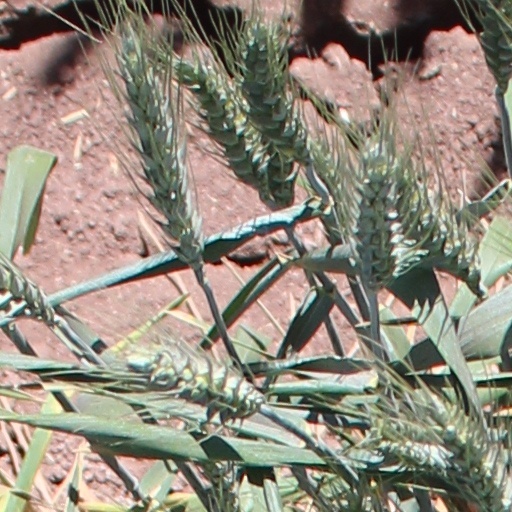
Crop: wheat